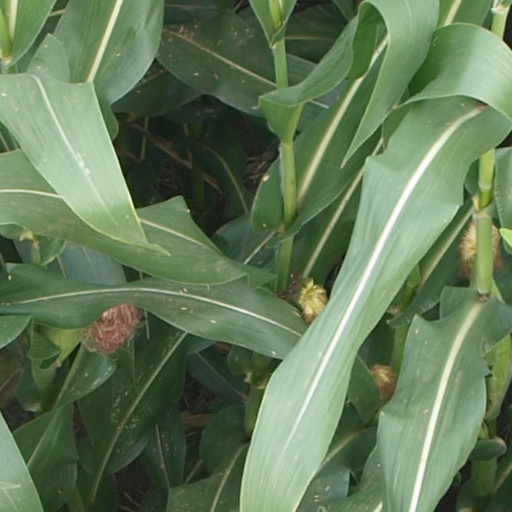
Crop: maize; corn